Jayson Leutwiler

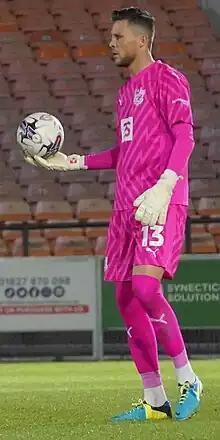
Leutwiler with Port Vale in 2023

Jayson William Leutwiler (born 25 April 1989) is a former professional soccer player who played as a goalkeeper. He was capped by Switzerland up to under-20 level. He later transferred his national allegiance to Canada, receiving his first call-up to the national team in October 2016. He was chosen for their squads at the CONCACAF Gold Cup in 2017, 2019 and 2021.